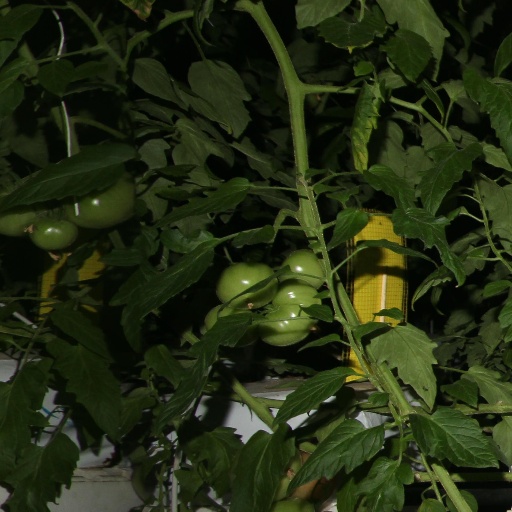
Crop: tomato